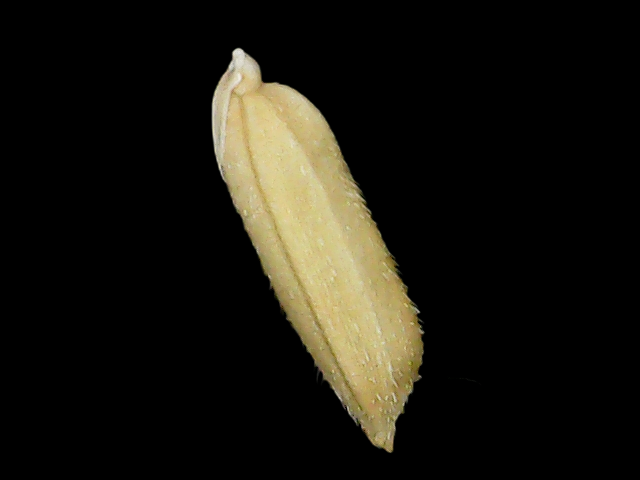
Rice variety: Binadhan14